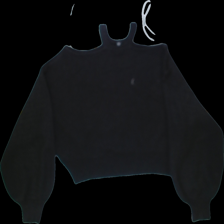
View: back
Type: Blouse
Category: Ladies
Brand: H&M
Colors: Black
Material: 100%acrylic
Size: S
Trend: No trend
Stains: No
Price range: <50
Recommended usage: Export